Ryan Buchter

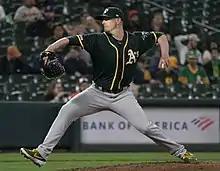
Buchter with the Athletics in 2019

Ryan James Buchter (born February 13, 1987) is an American former professional baseball pitcher and the current pitching coach for the Philadelphia Phillies' High-A affiliate, the Jersey Shore Blue Claws. He played in Major League Baseball (MLB) for the Atlanta Braves, San Diego Padres, Kansas City Royals, Oakland Athletics, Los Angeles Angels, and Arizona Diamondbacks.